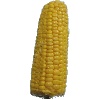
Label: Corn 1